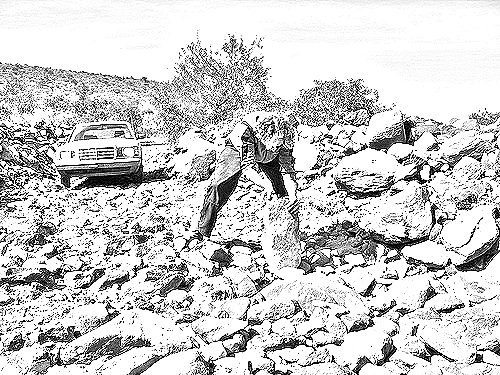
Portrait style: Sketch Portrait